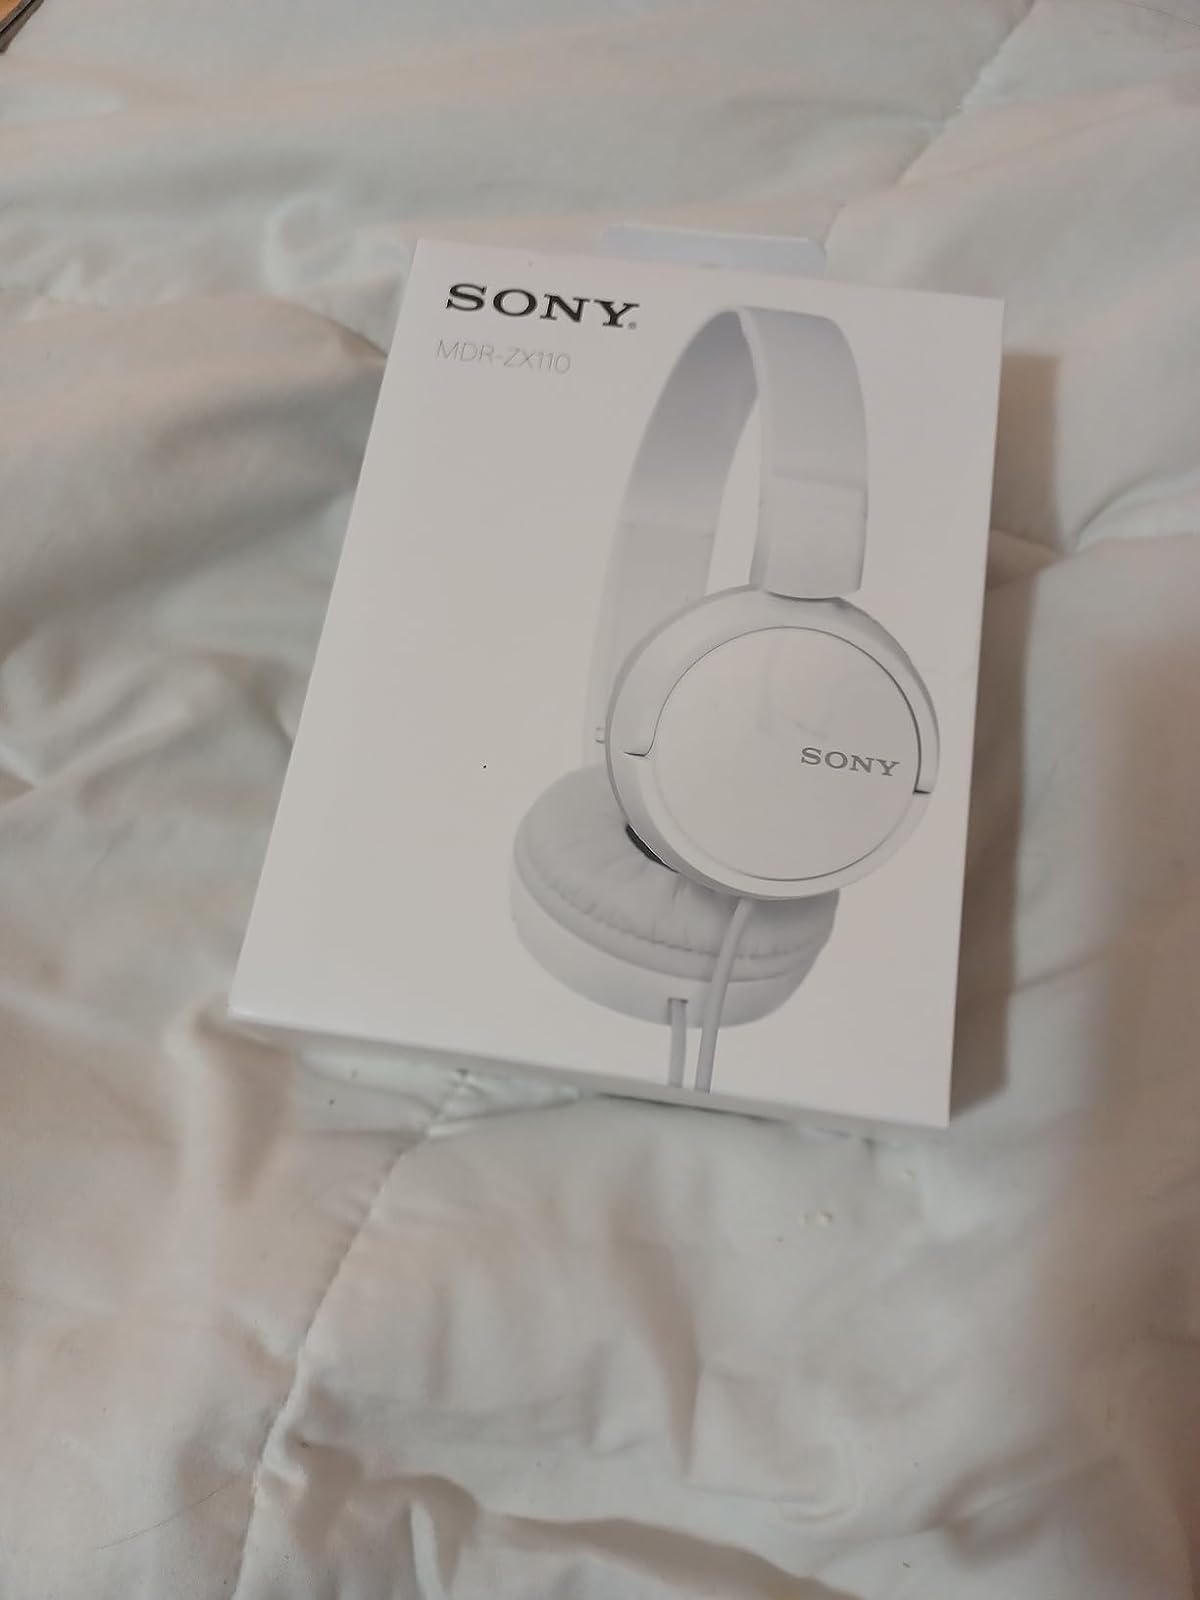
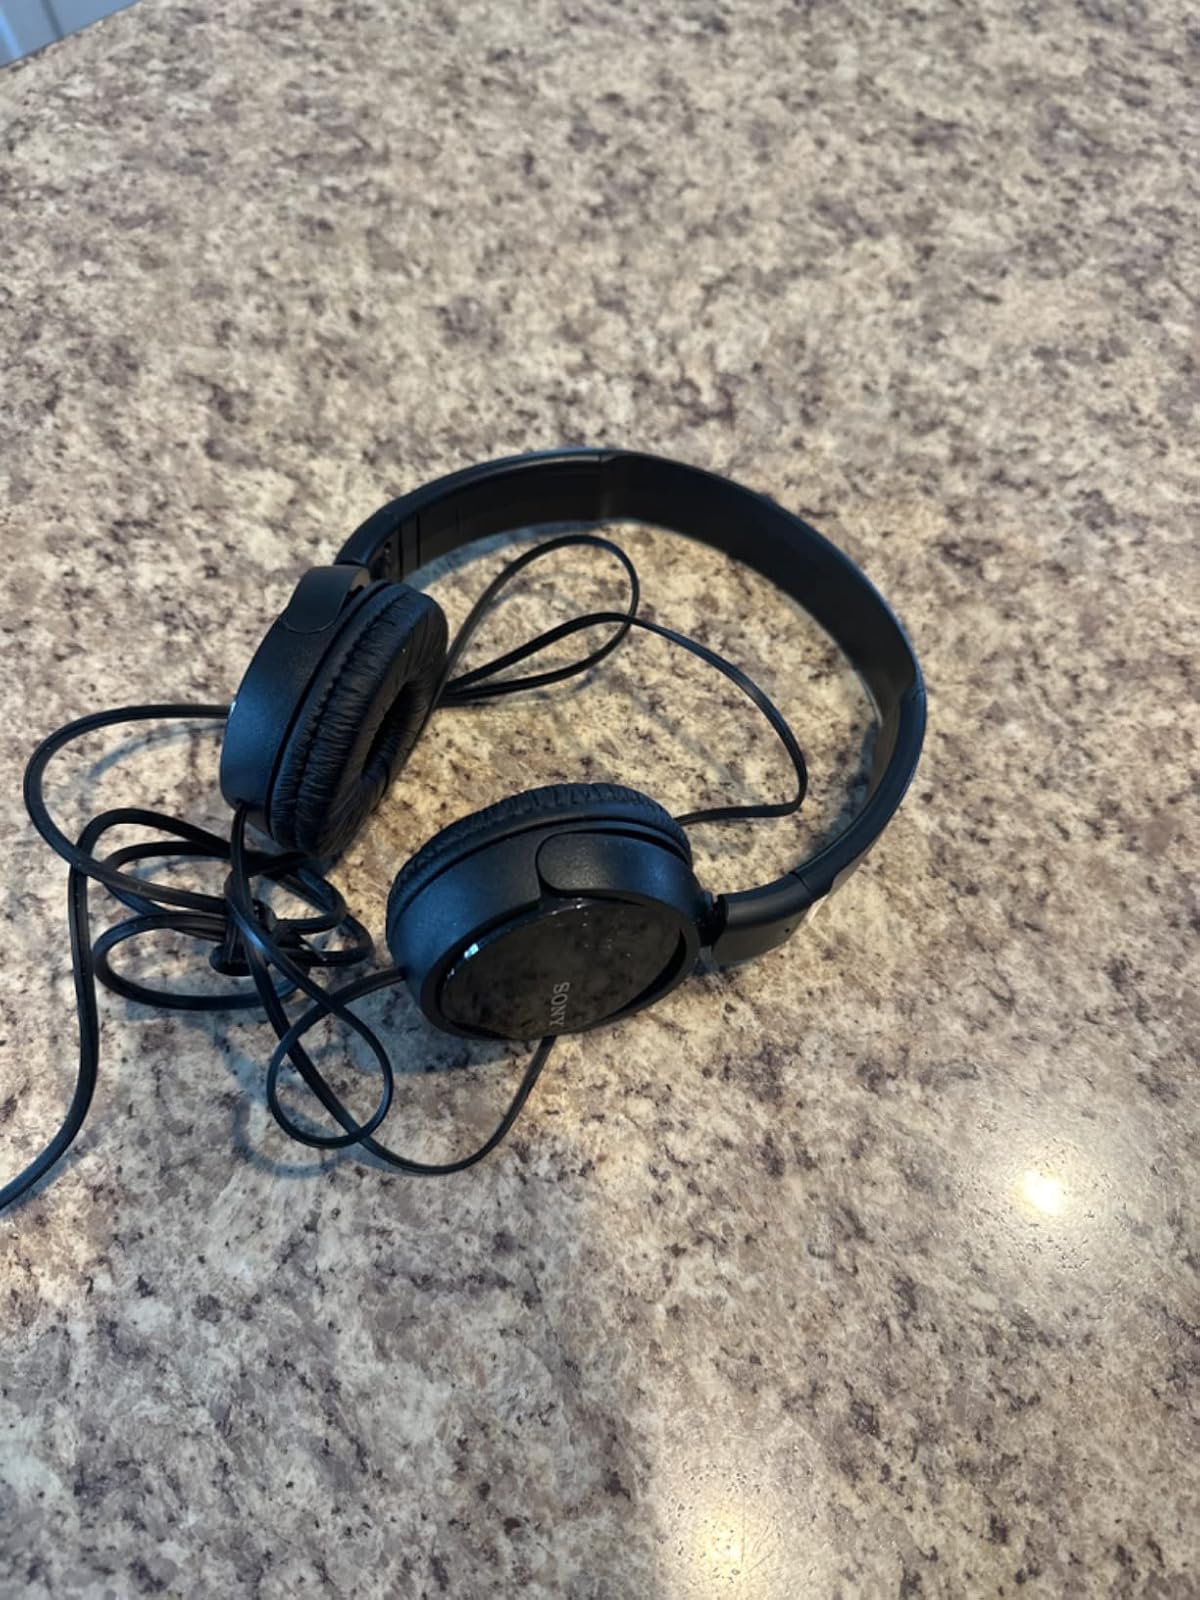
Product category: headphones
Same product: no